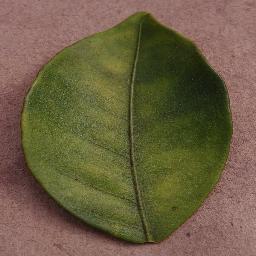
Label: Orange___Haunglongbing_(Citrus_greening)